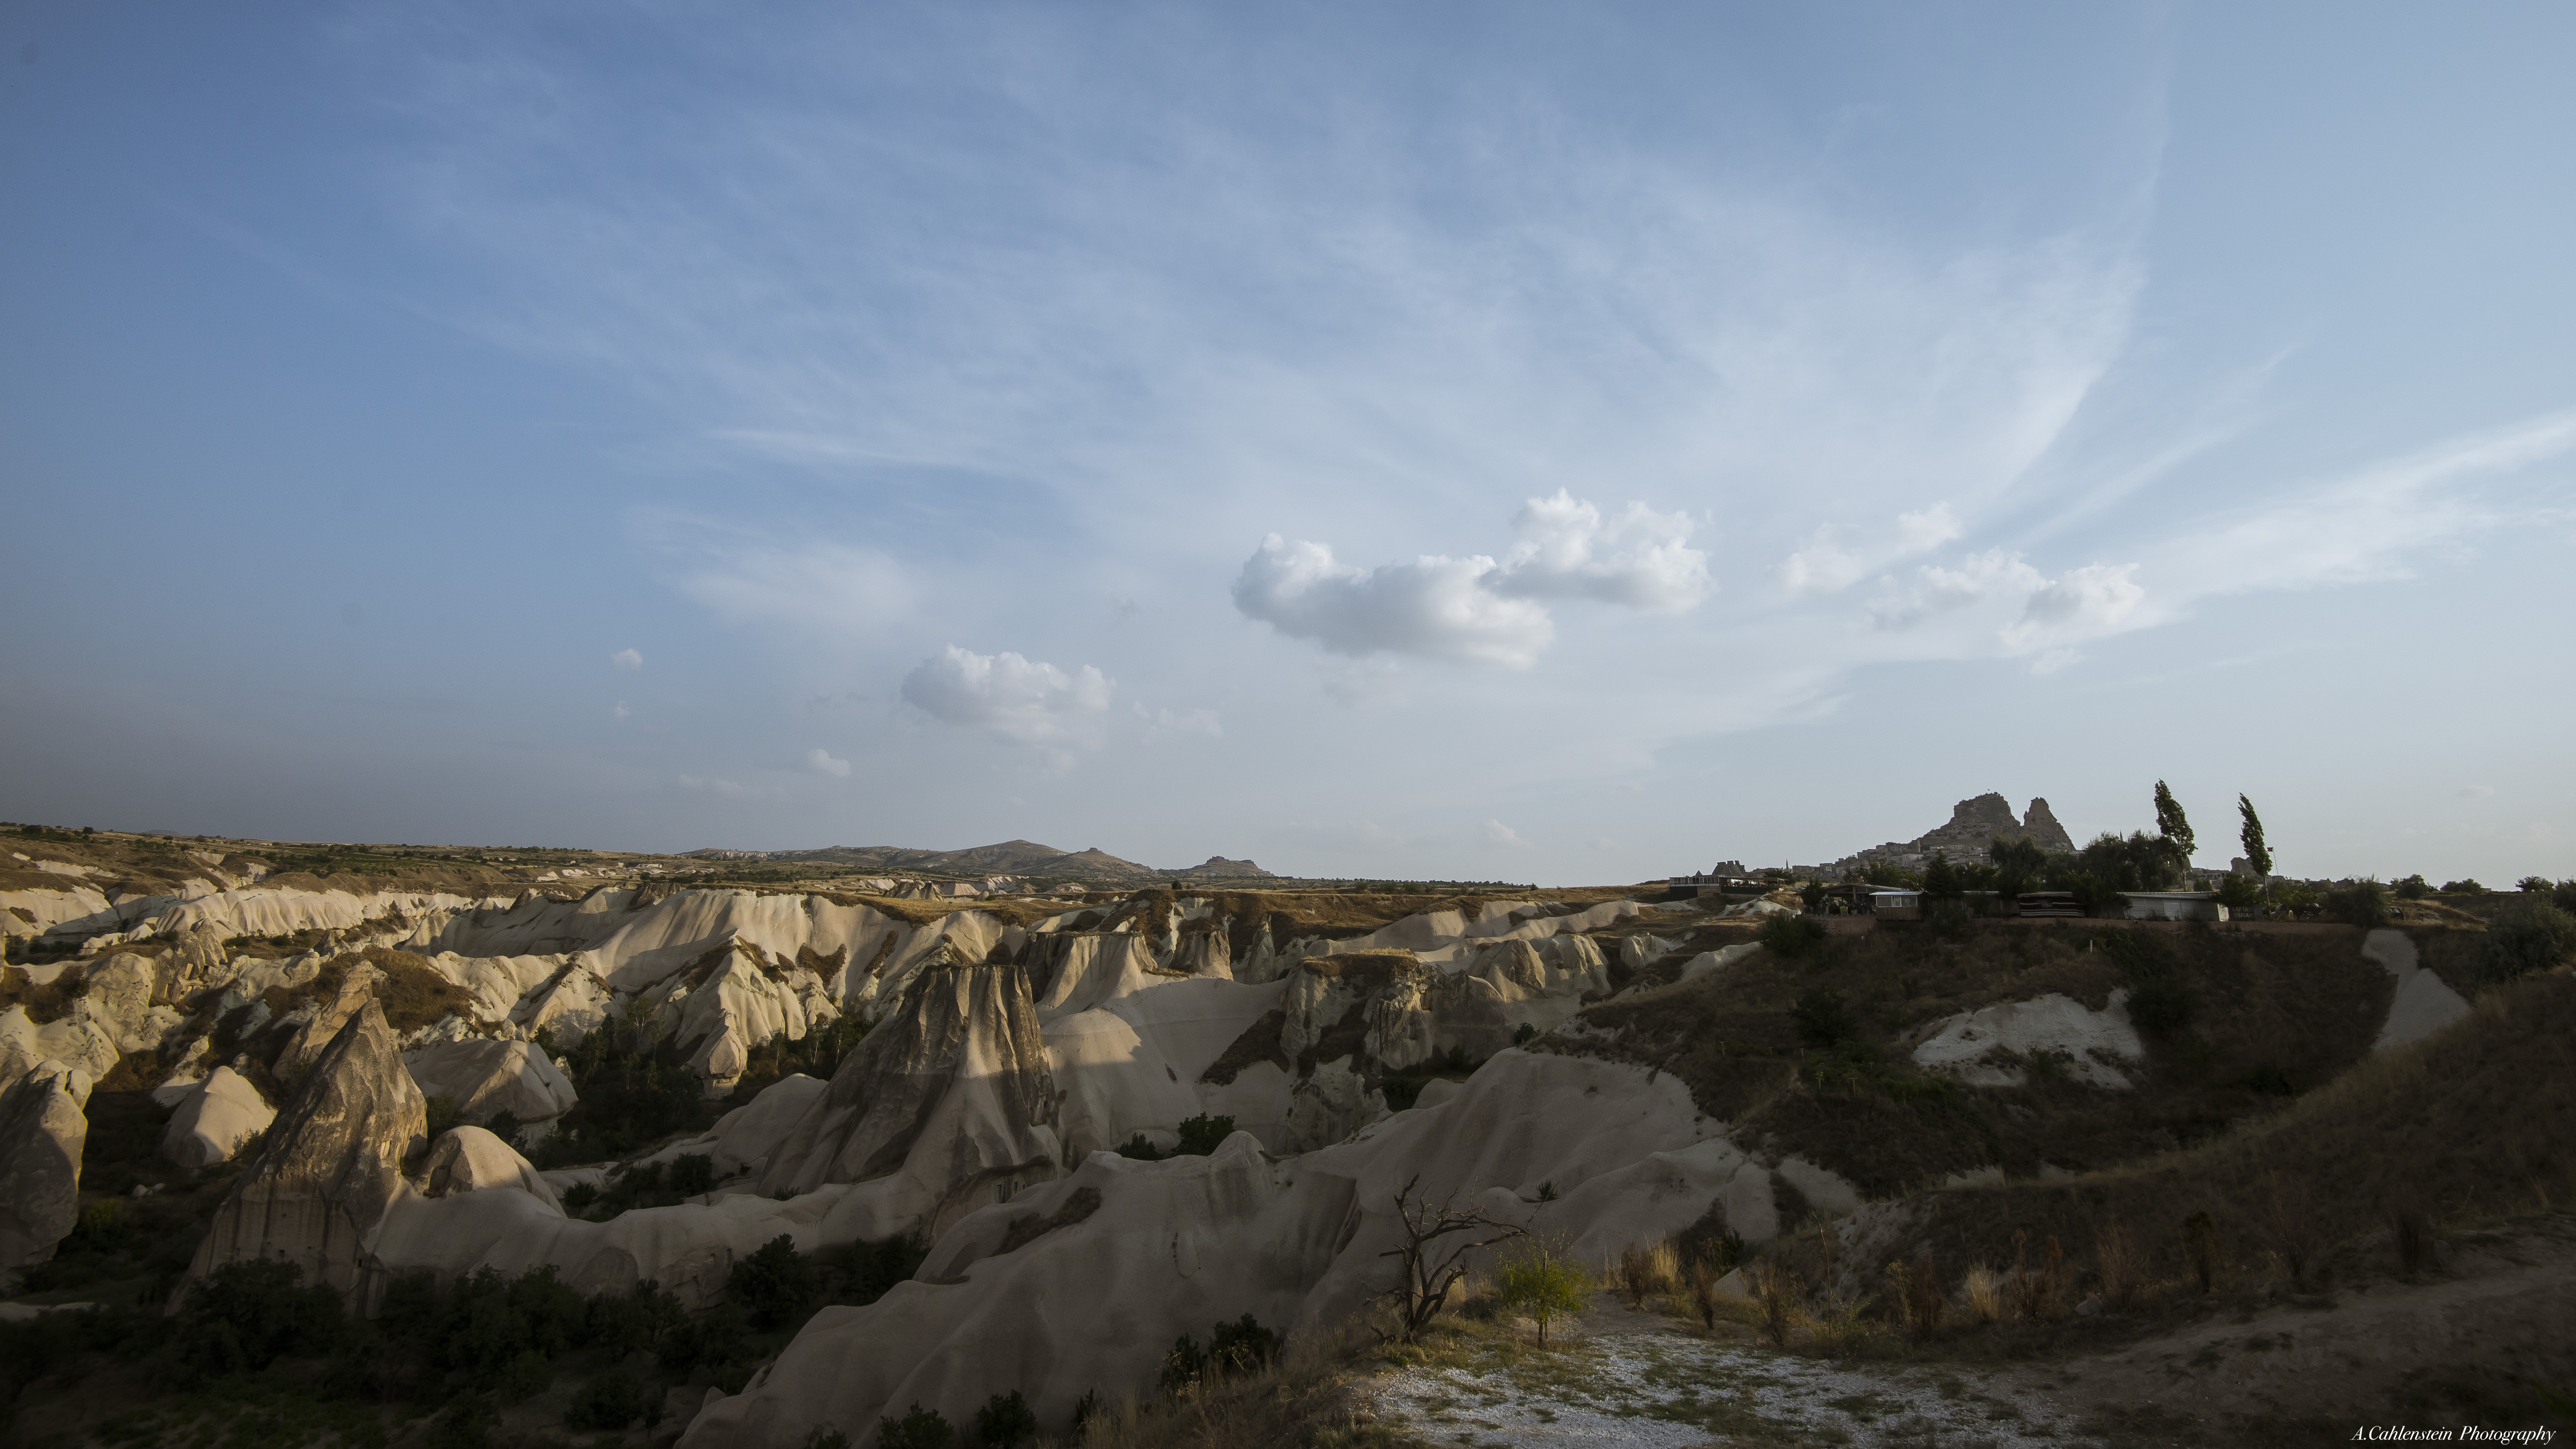
landscape, sea, coast, valley, panorama, formation, cliff, terrain, geology, badlands, plateau, wadi, landform, natural environment, geographical feature